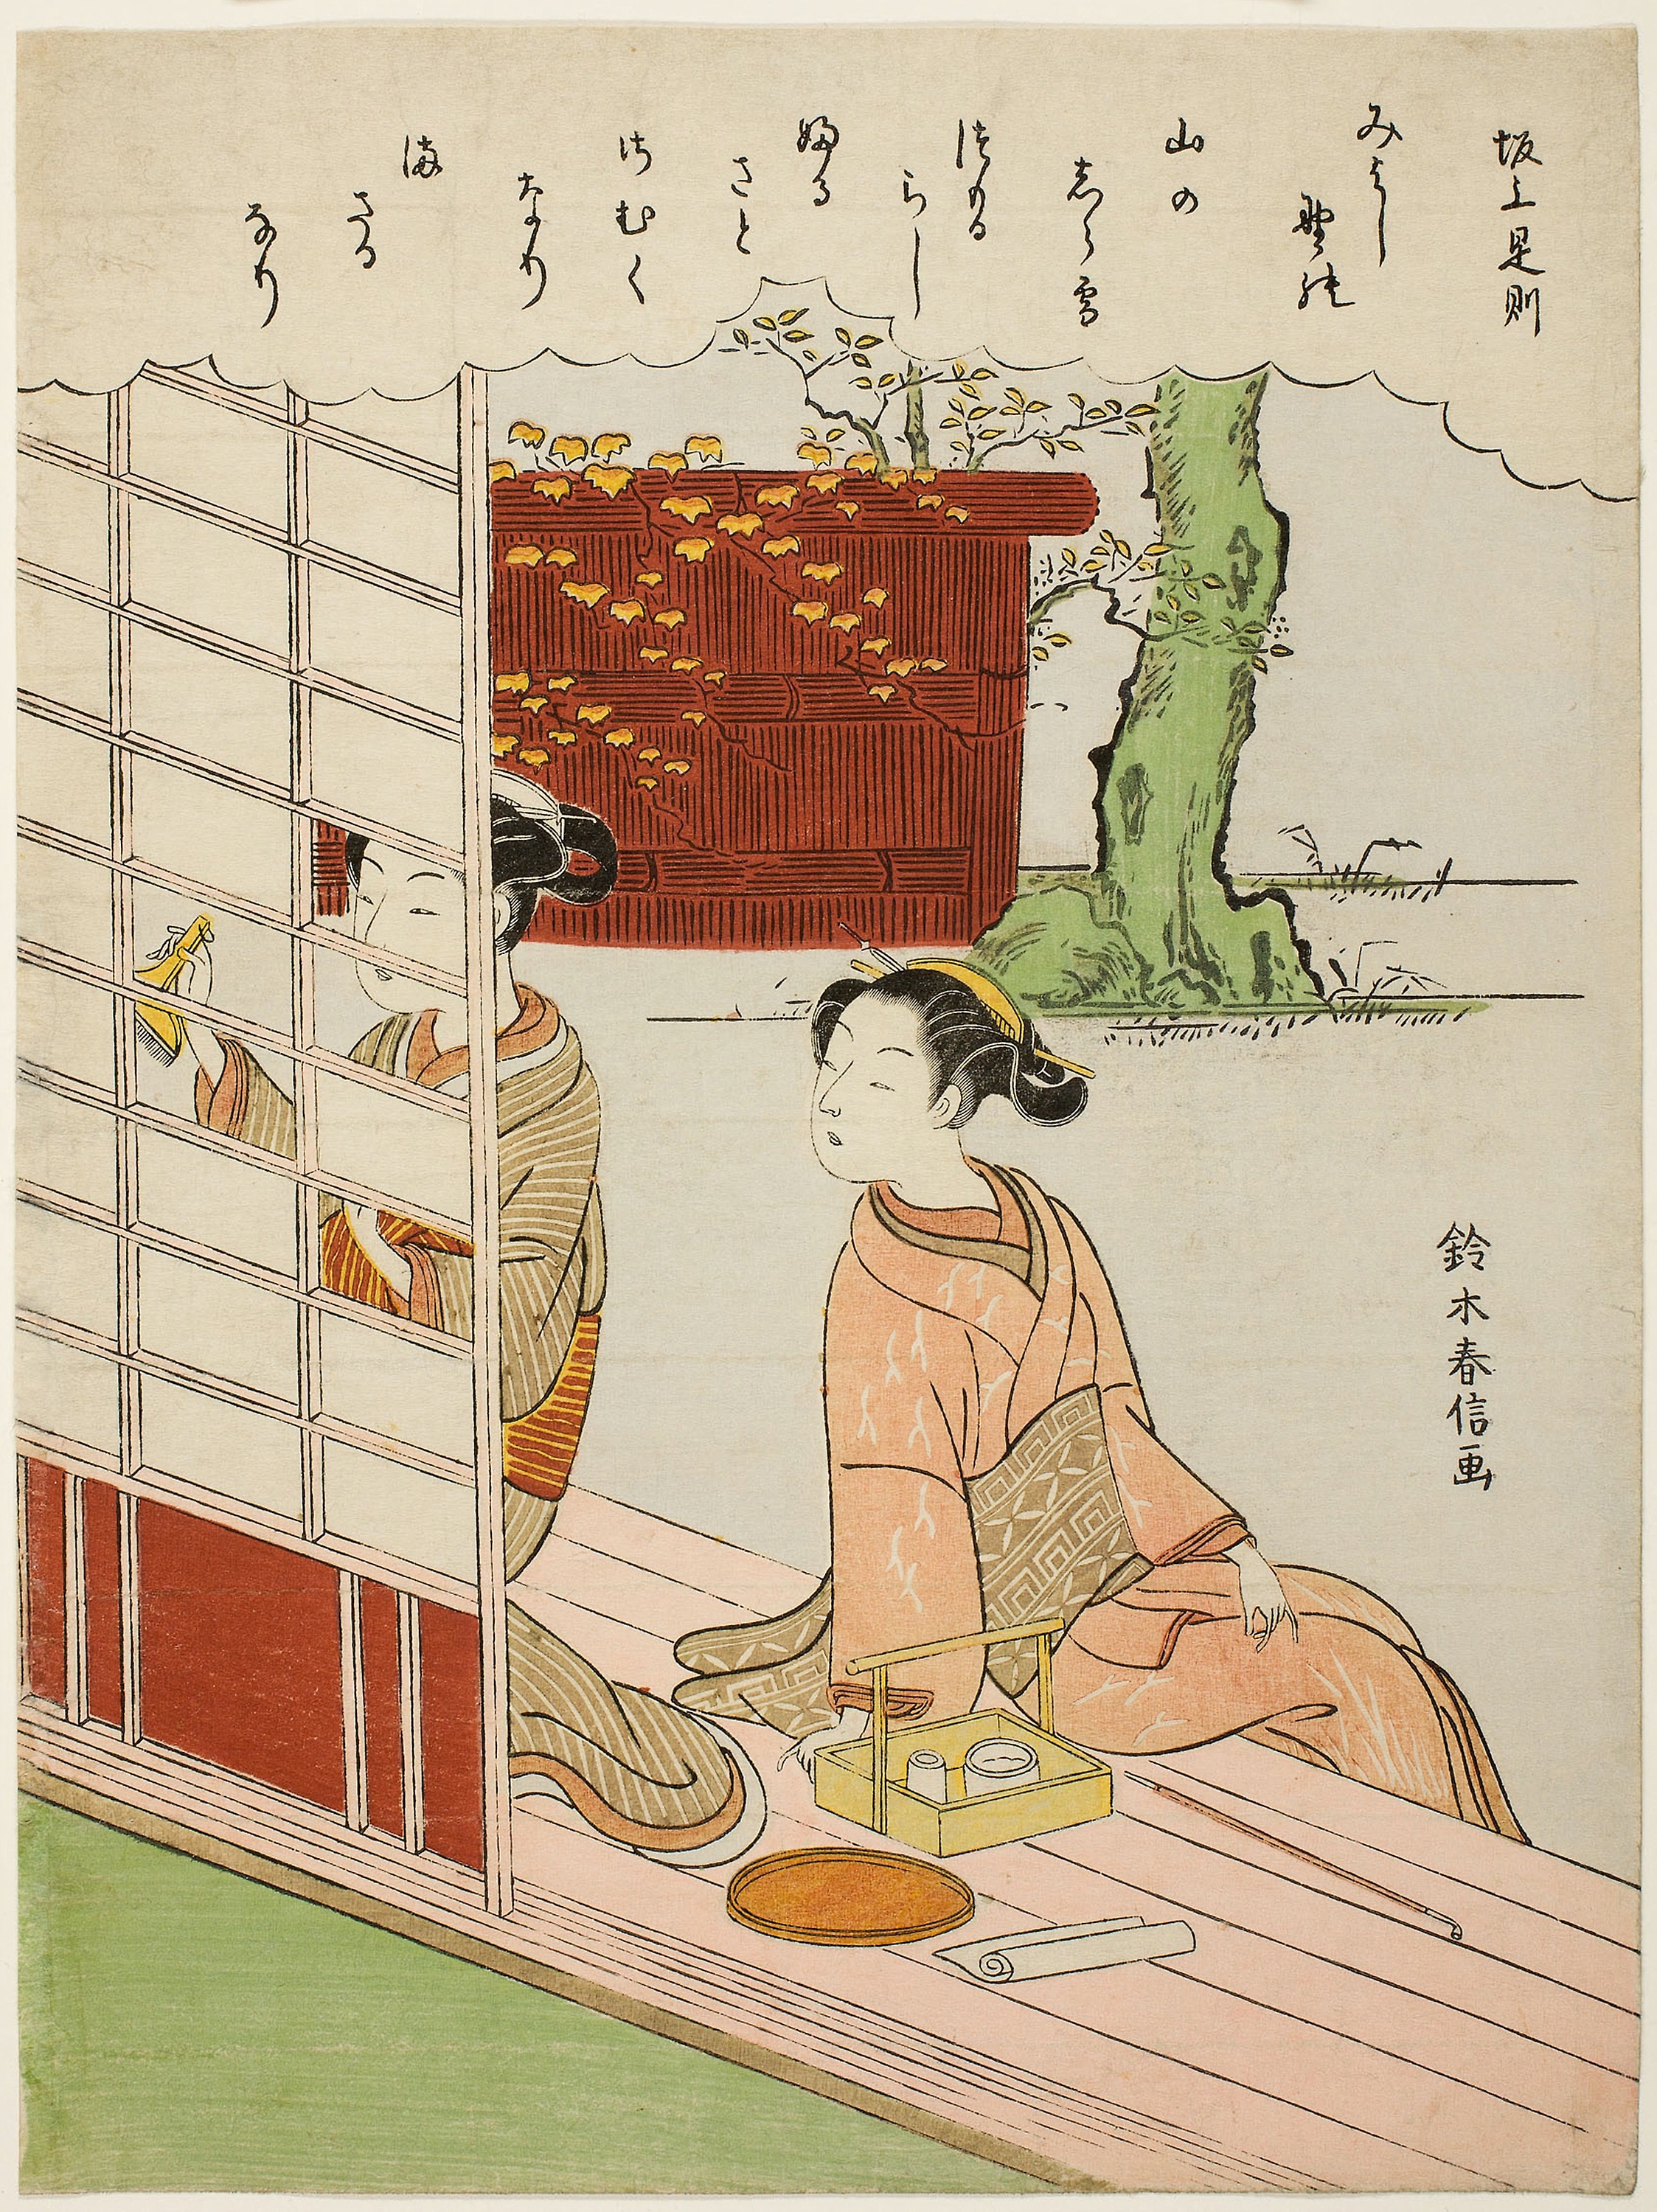
text, cartoon, art, illustration, paper, calendar